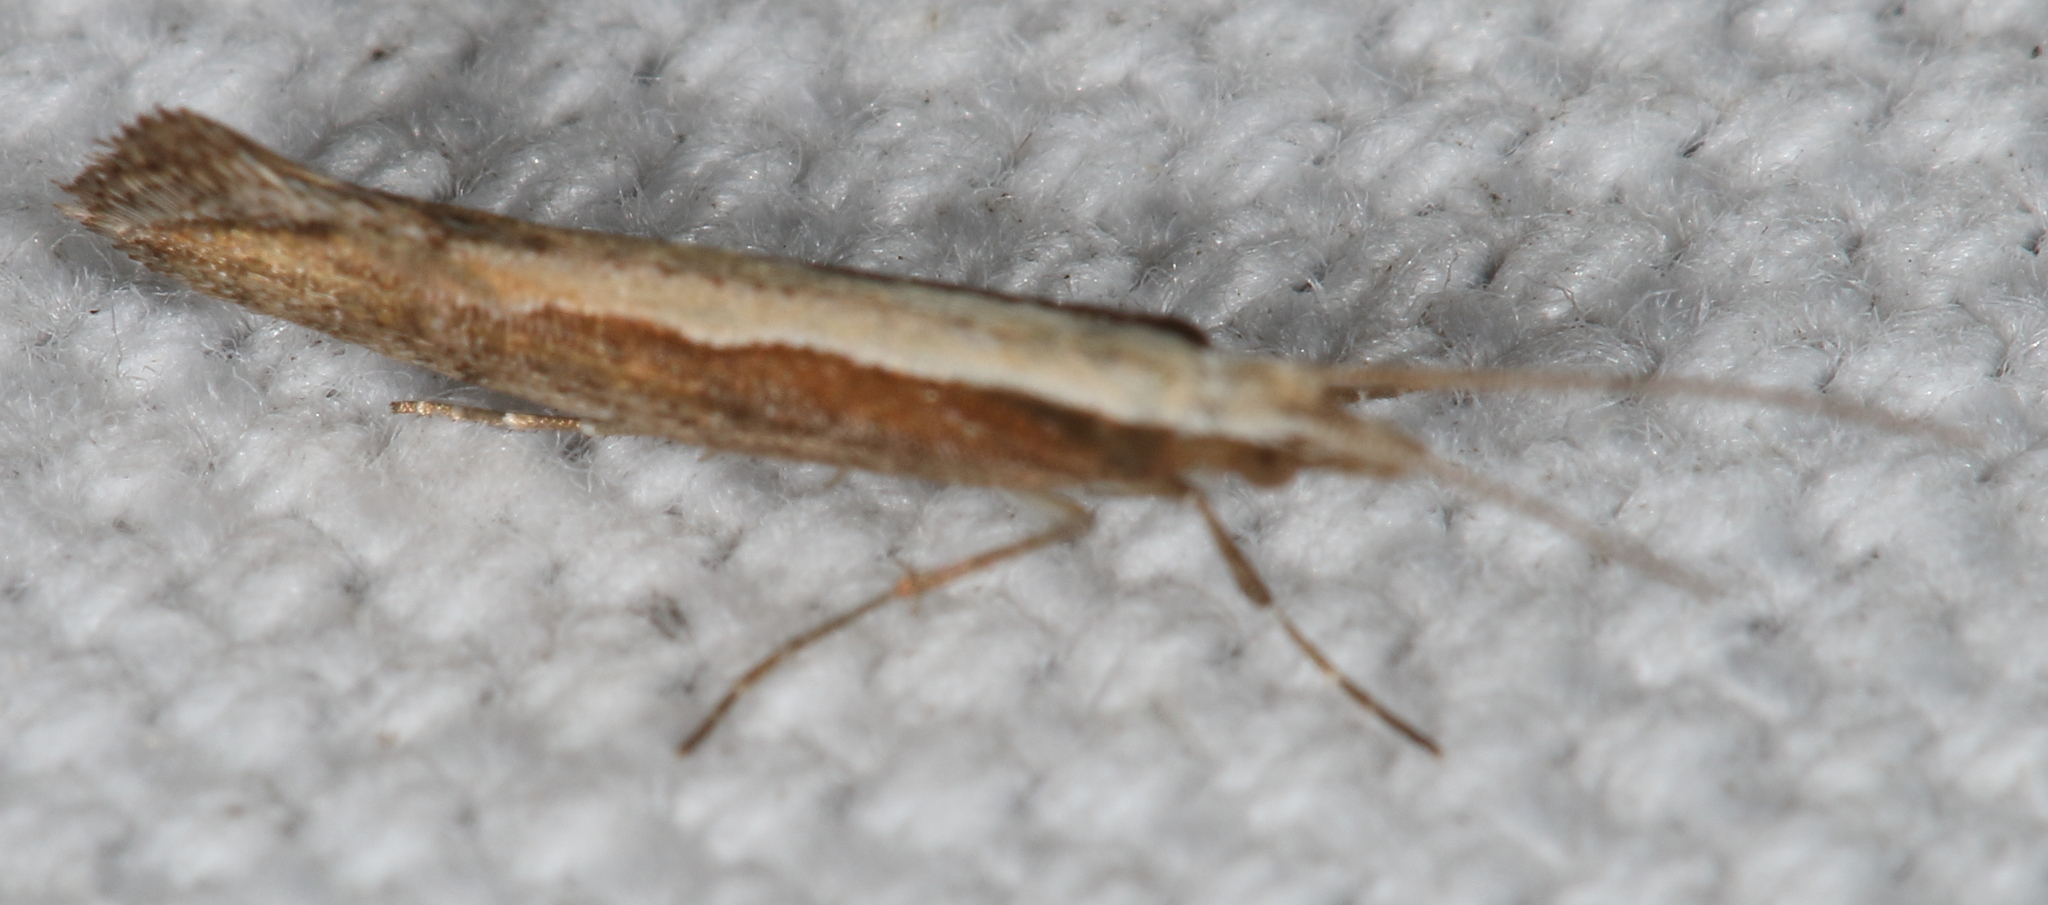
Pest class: diamondback_moth